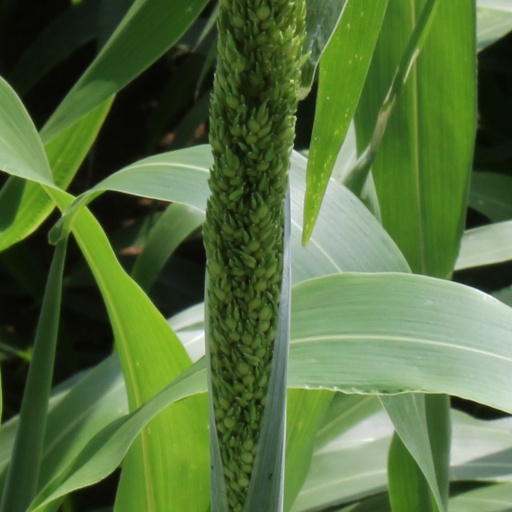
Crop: sorghum